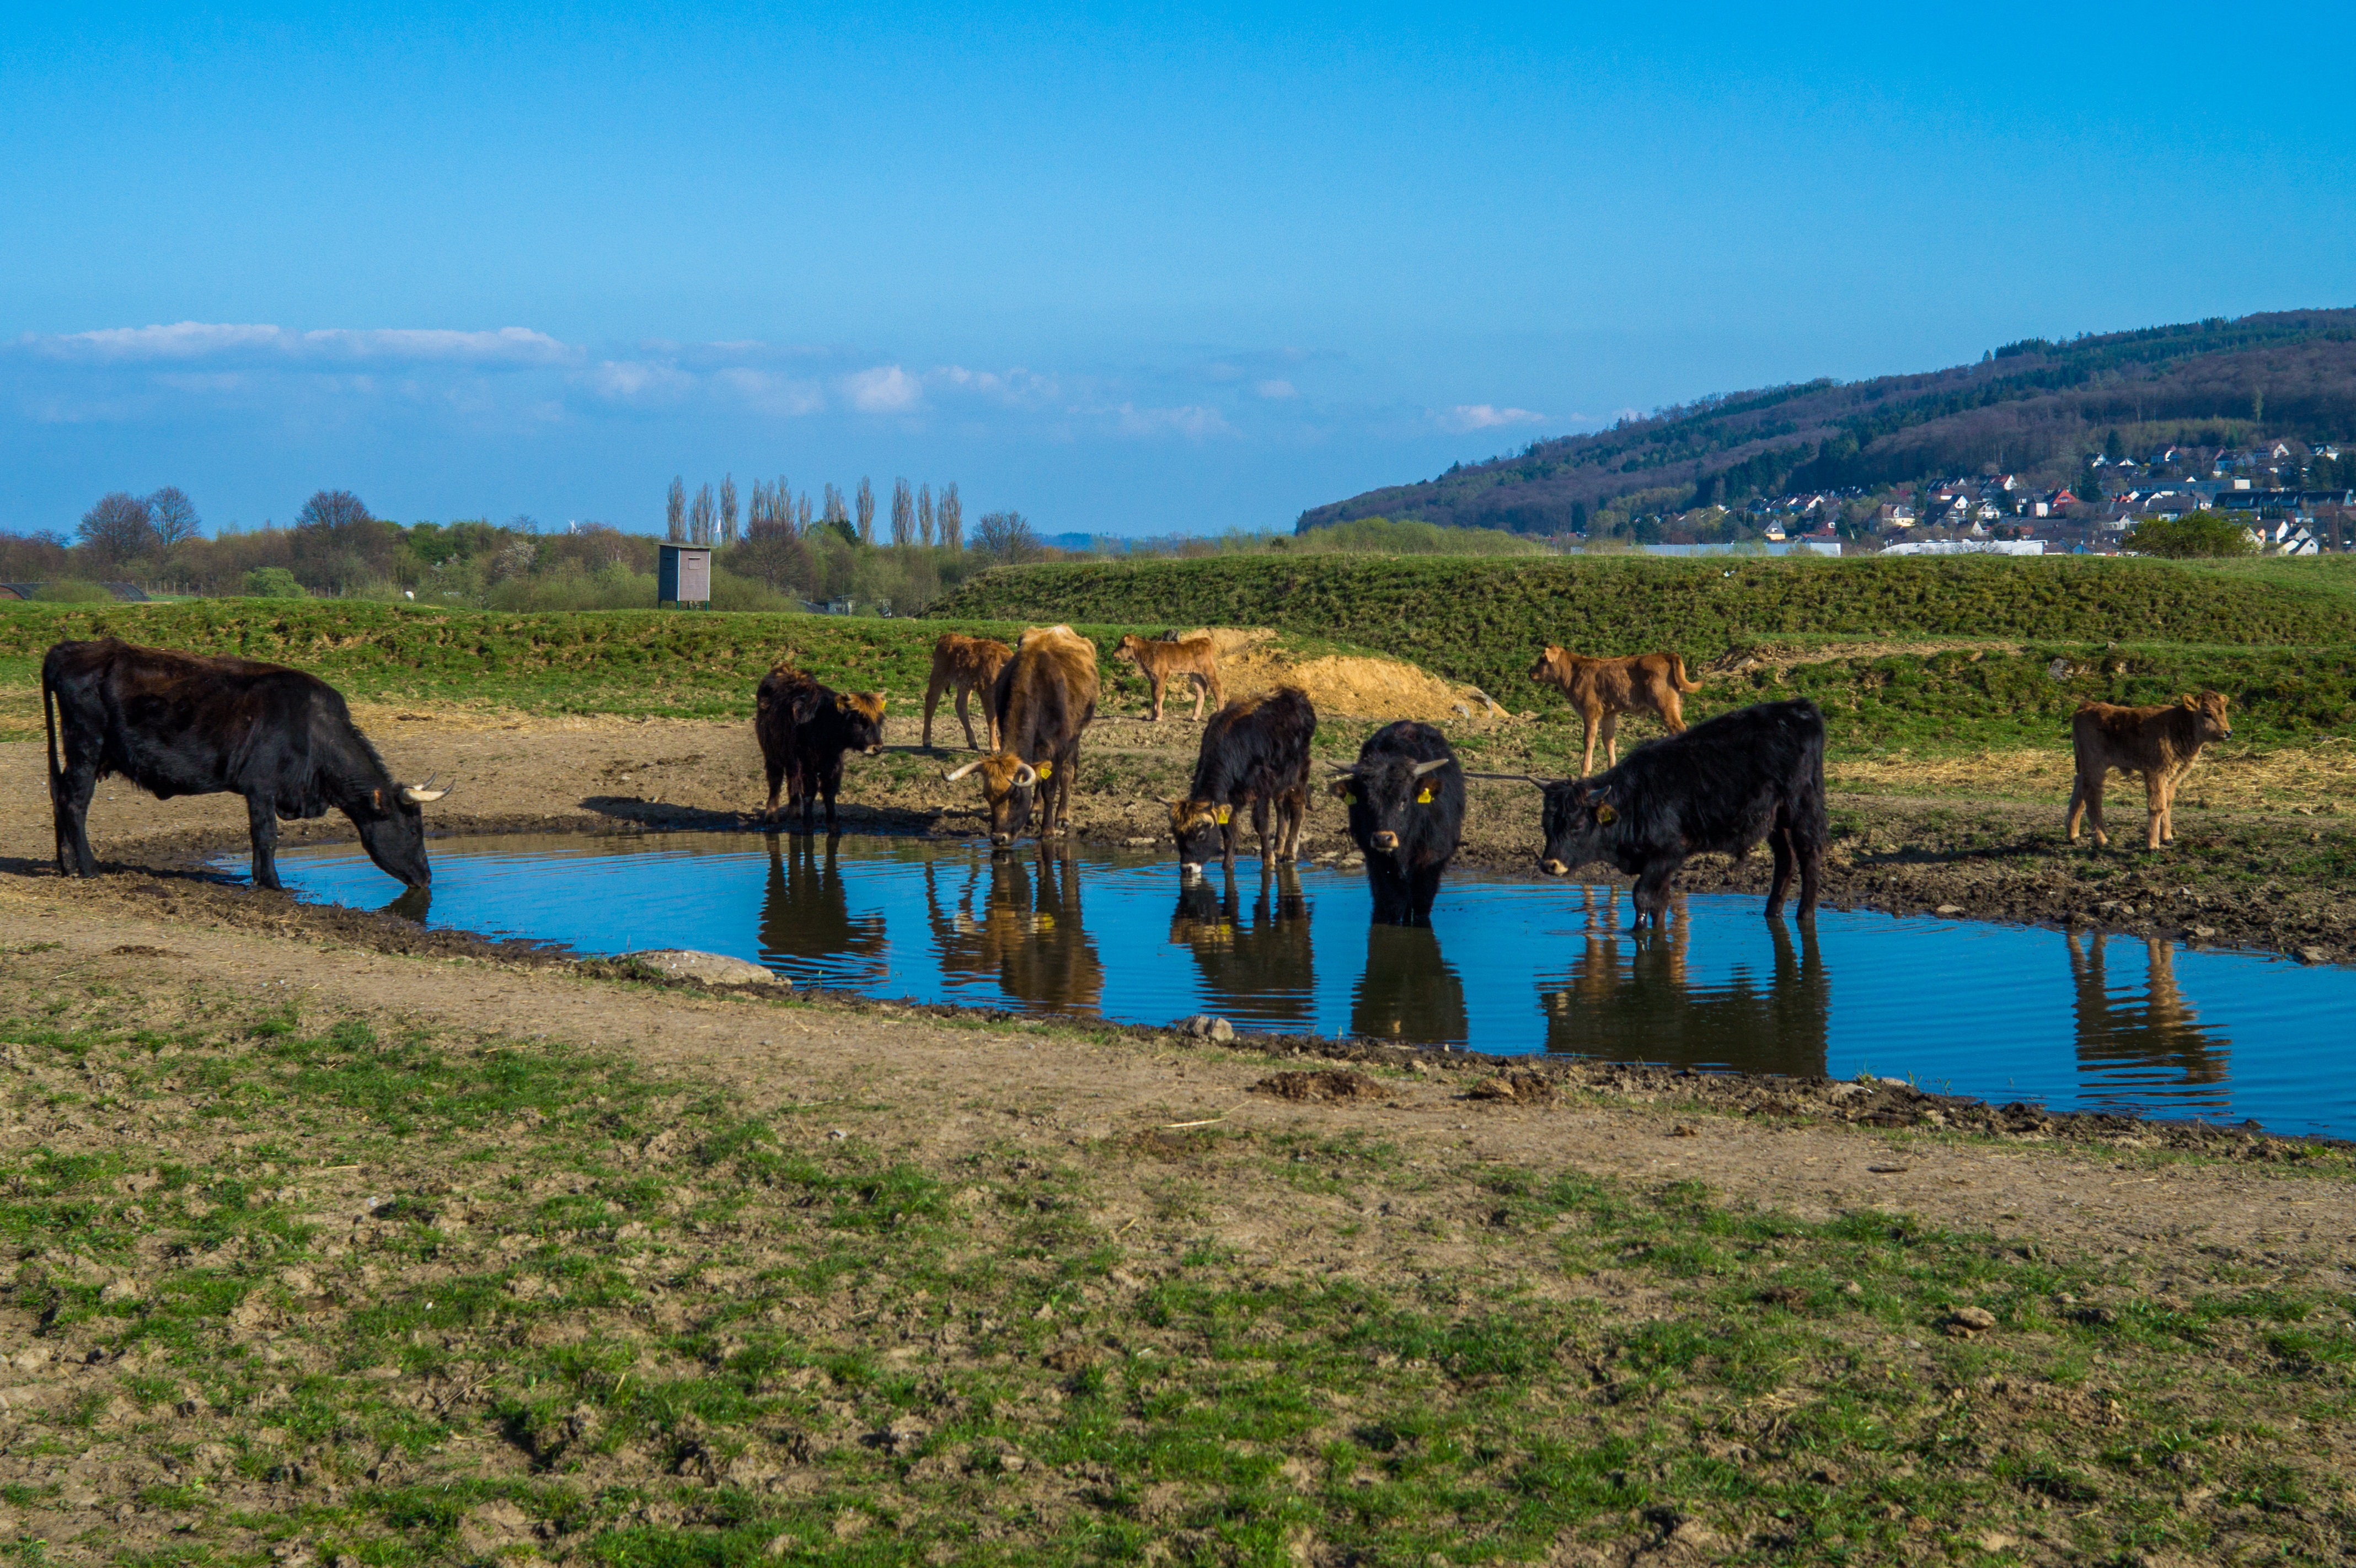
landscape, sea, nature, mountain, meadow, lake, spring, pasture, park, reservoir, reserve, wetland, germany, ecosystem, desirable, grasses, rural area, north rhine westphalia, heck cattle, urvieh, tail cattle